Real estate in Puerto Rico

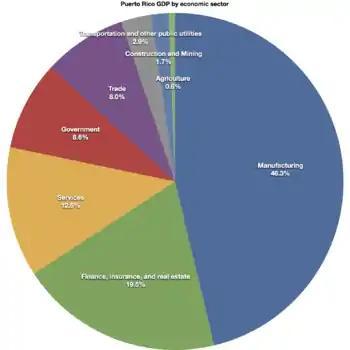
Finance, insurance, and real estate constitutes 19.5% of the gross domestic product of Puerto Rico.

As of 2012, the real estate industry in Puerto Rico constituted about 14.8% of the gross domestic product of Puerto Rico, about 1% of all of the employee compensation on the island and, together with finance and insurance (FIRE), about 3.7% of all the employment on the jurisdiction.